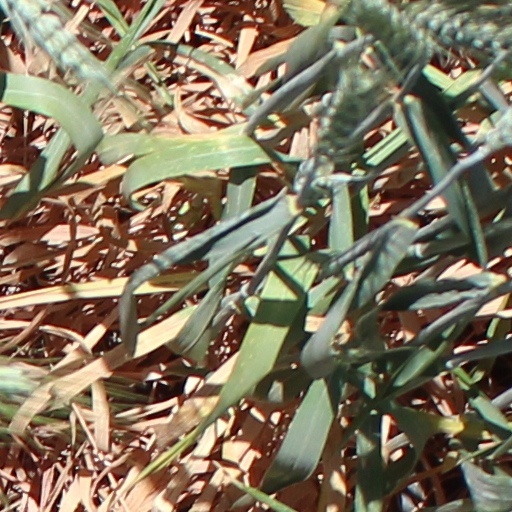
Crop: wheat